Battle of Appomattox Station

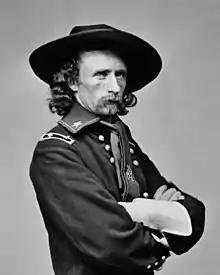
Brigadier General (Brevet Major General) George Armstrong Custer

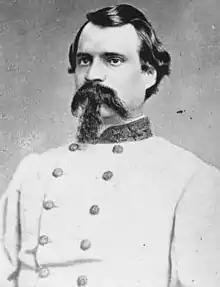
Brigadier General Reuben Lindsay Walker

After the Battle of Sailor's Creek, Grant decided that he had to guard against a Confederate effort to escape to Danville by moving to the south toward Keysville, Virginia. He sent Sheridan's (Merritt's), Crook's and Brigadier General Ranald Mackenzie's cavalry, followed by Griffin's V Corps, Gibbon's XXIV Corps and two brigades of William Birney's 2nd Division of XXV Corps, also under Gibbon, to Prince Edward Court House, Virginia (present day Worsham, Virginia). Sheridan ordered Merritt's cavalry (Custer's and Devin's divisions) to move to Buffalo Creek and Spring Creek, south of Farmville and from Prospect Station where they went into bivouac for the night. Mackenzie's force was consolidated with Crook's division which was camped at Prospect Station.